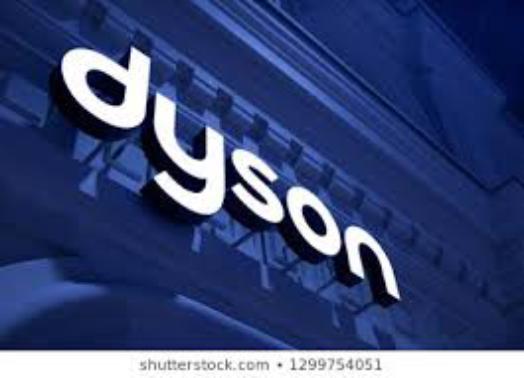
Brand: adyson
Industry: Clothes